Answer in natural language. Considering the relative positions, is scenic landscape wall decor photo above or below blue colour bed? Choose between the following options: above or below
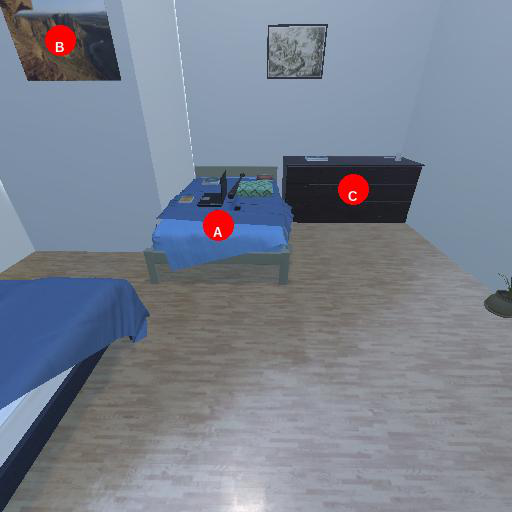
<answer>below</answer>